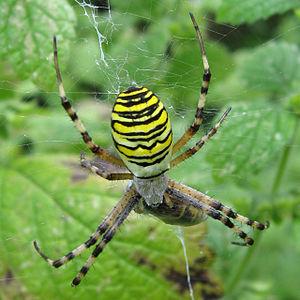
Photo prise à Clabecq (Belgique, Brabant Wallon) en août 2006. D'après mes investigations Wikipédia, il s'agirait d'une Argiope Bruennichi, avec sa proie emballée ""prête à consommer""."
Le Site de Grand Intérêt Biologique des Viviers, plus connu sous le nom de Terril des Viviers est un ancien site de charbonnage s'étendant à l'est de Gilly, section de la ville de Charleroi.